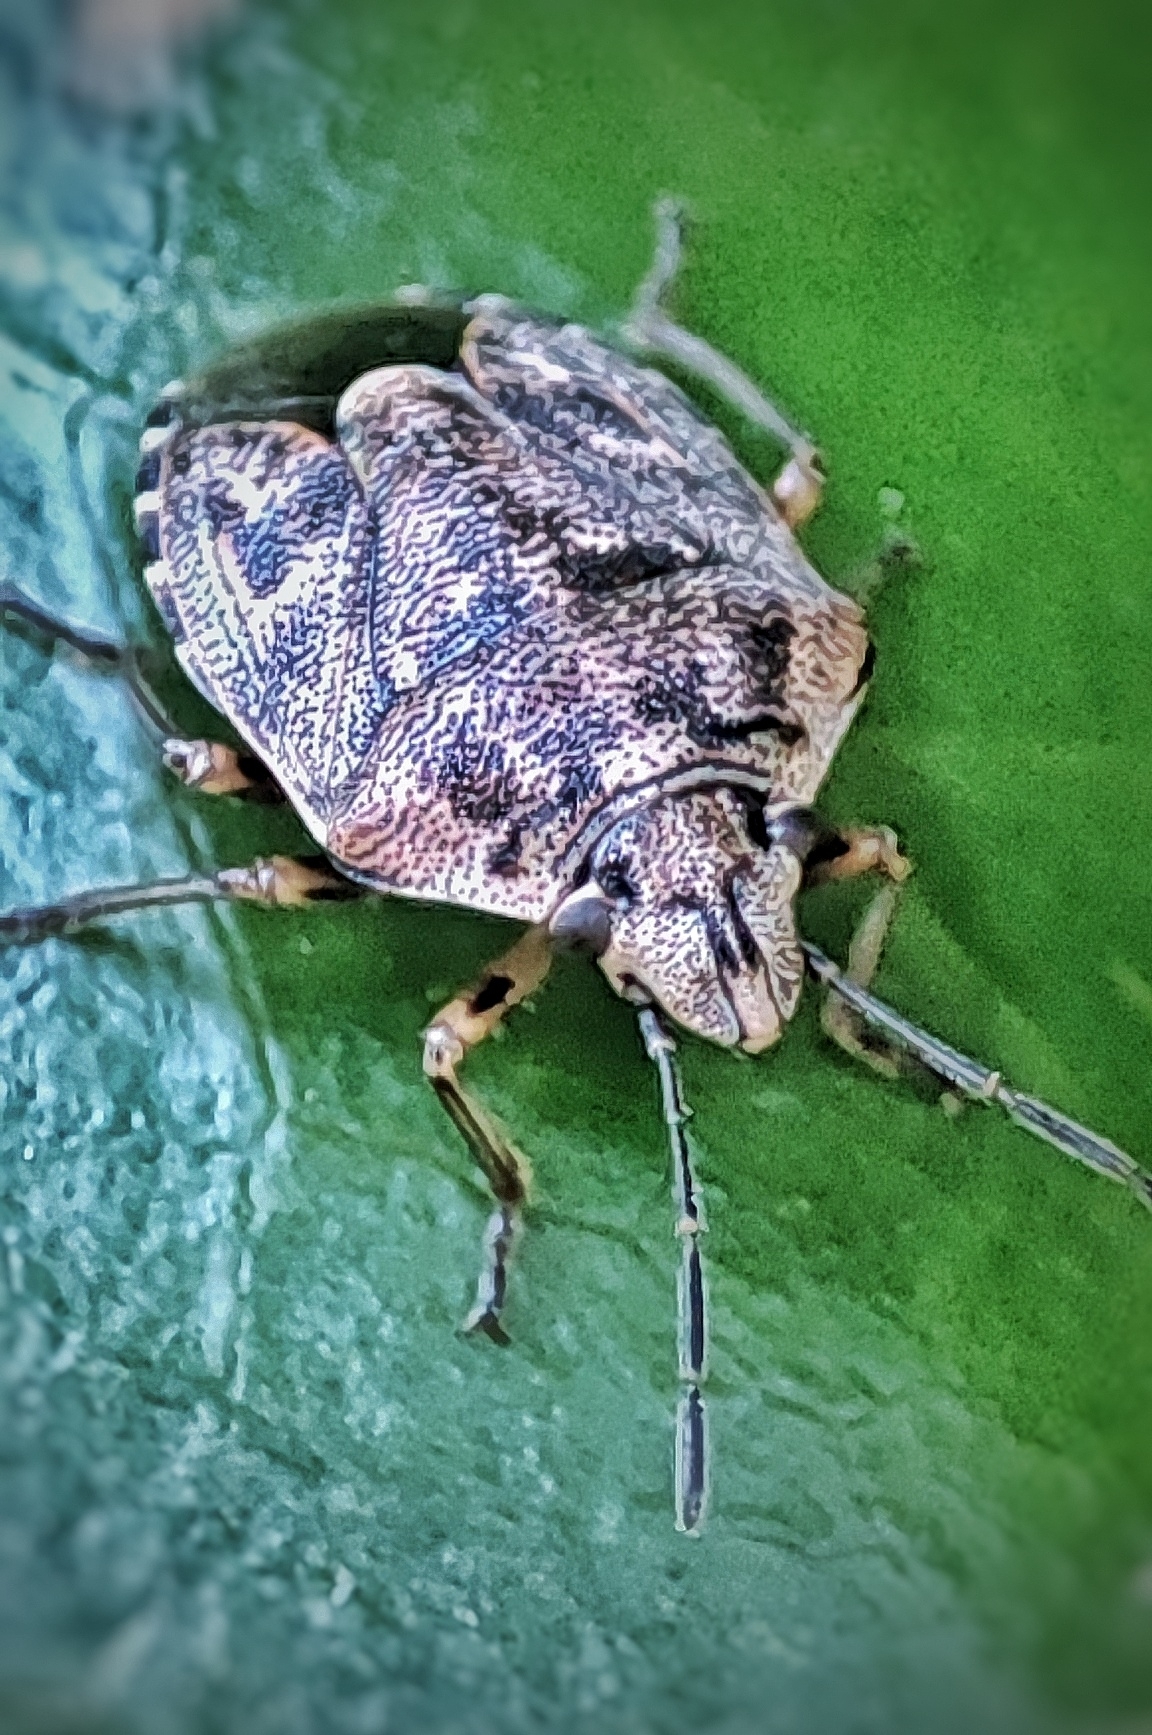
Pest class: stink_bug